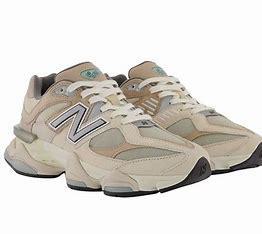
Brand: New
Model: Balance New Balance 9060